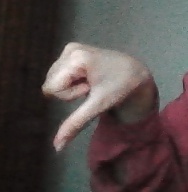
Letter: waw